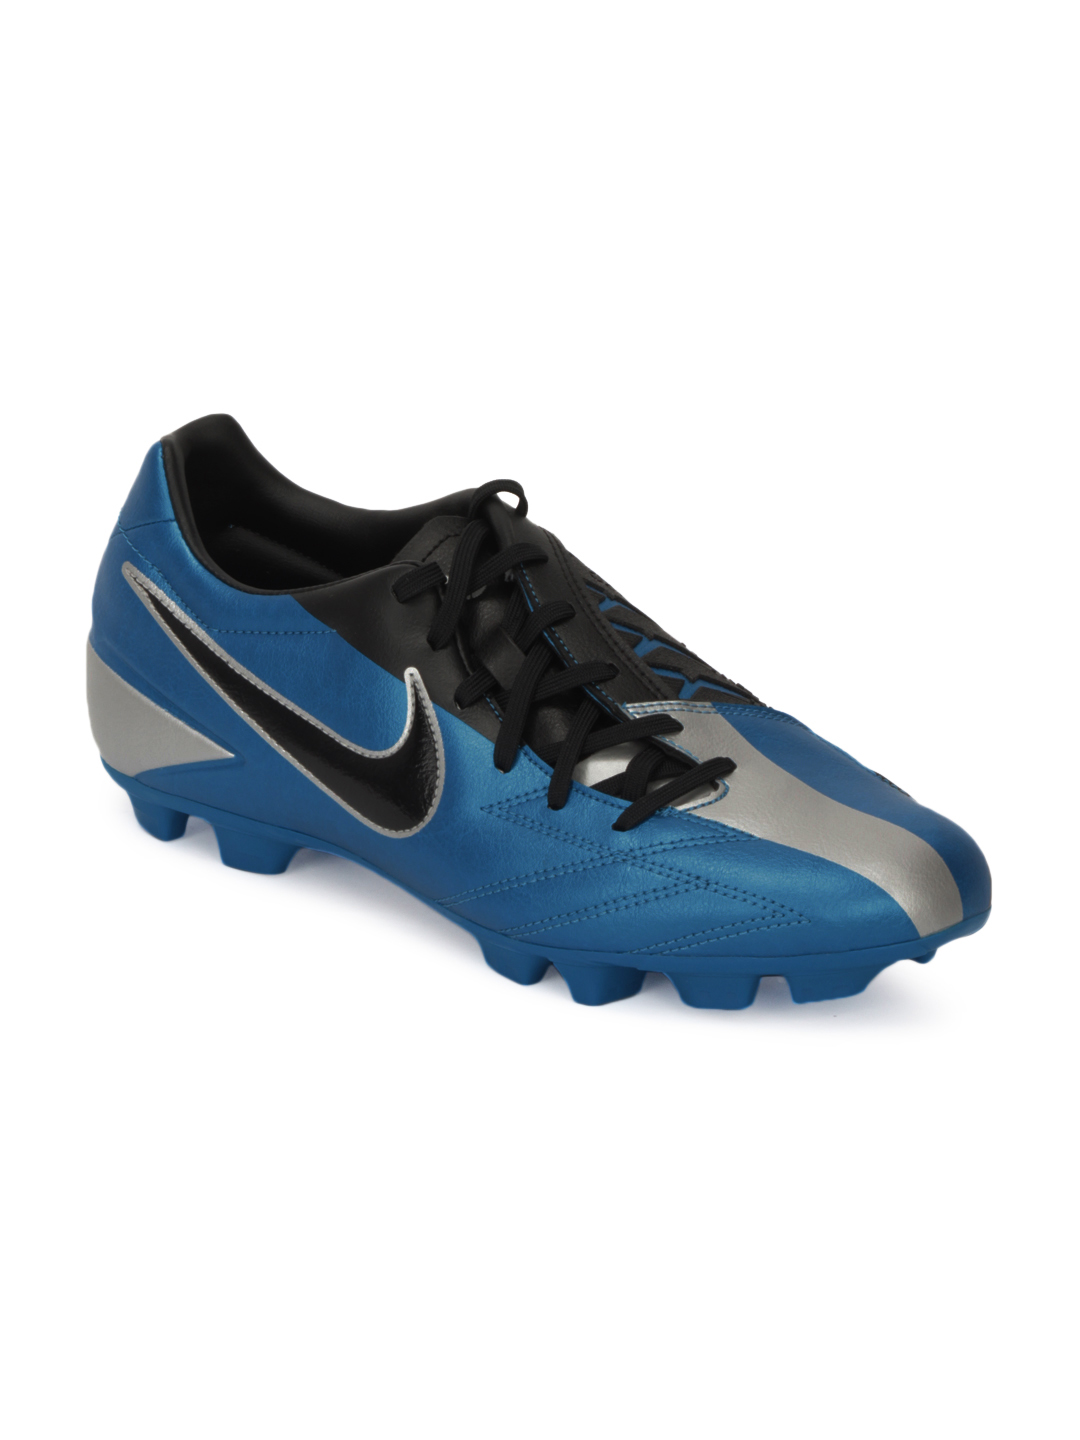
Nike Men T90 Shoot IV Hg-B Blue Sports Shoes
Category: Footwear / Shoes / Sports Shoes
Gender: Men
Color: Blue
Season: Summer 2012
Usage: Sports